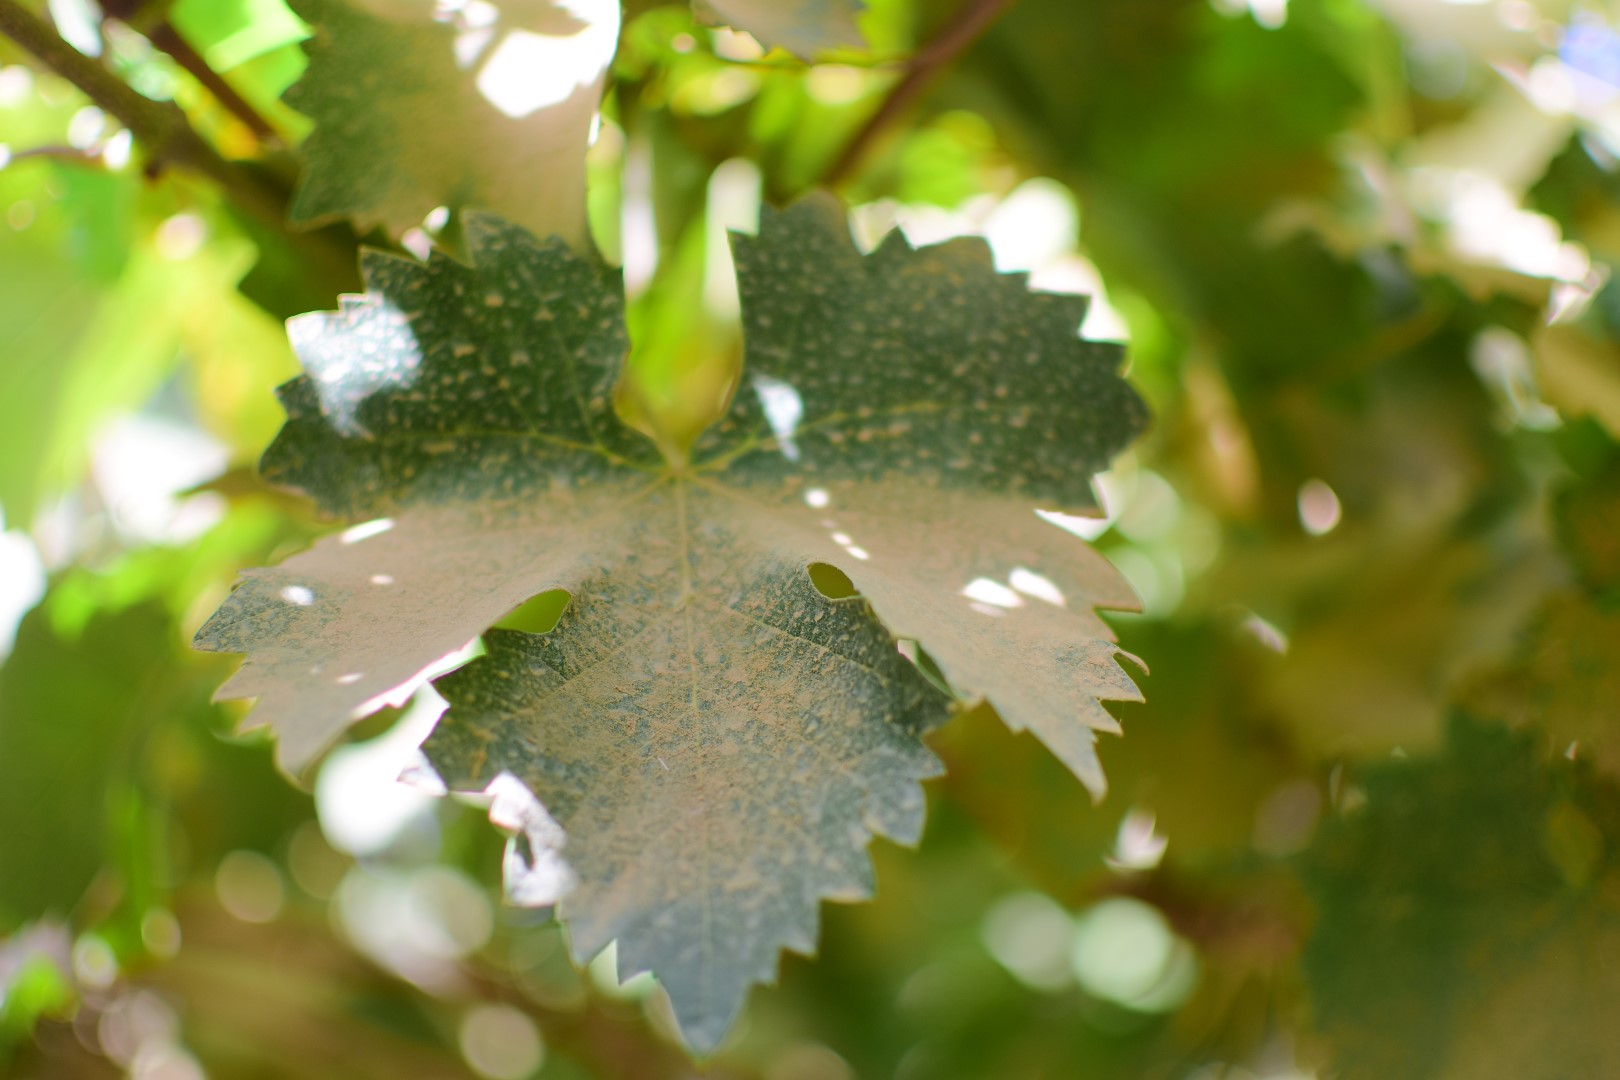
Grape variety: Shdah